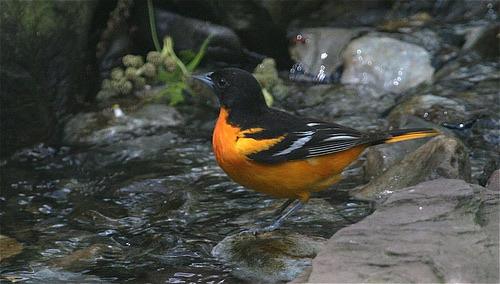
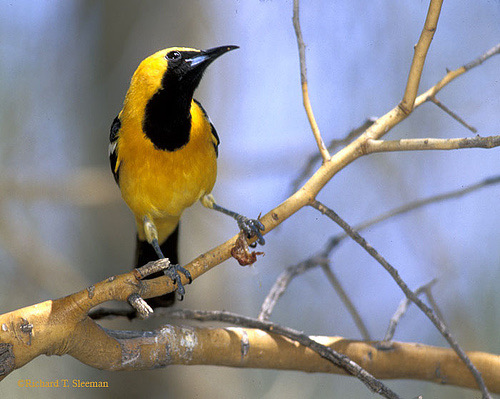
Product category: misc
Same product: yes